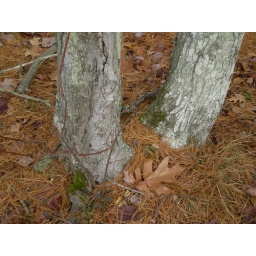
This was the ground around the base of my tree which was largely covered by pine needles, leaves and sticks.